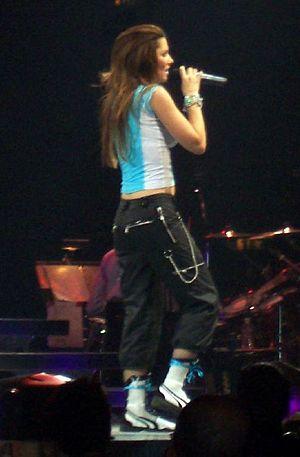
Shania Twain, de son vrai nom Eilleen Regina Edwards, est une chanteuse de country canadienne née le 28 août 1965 à Windsor, en Ontario.